Freelton, Ontario

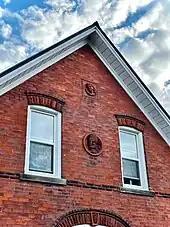
The effigy of indigenous military leader Joseph Brant on a house in Freelton.

Houses within the historical boundary of the community (100 acres of land initially purchased by Freel with streets named after members of his family) showcase the ornate decoration of late 19th century Canadian residential architecture, a prime example being the moulded figure of indigenous military leader Joseph Brant and his wife on one home at the intersection of William Street and Freelton Road. The origins and intent of this effigy are unknown.